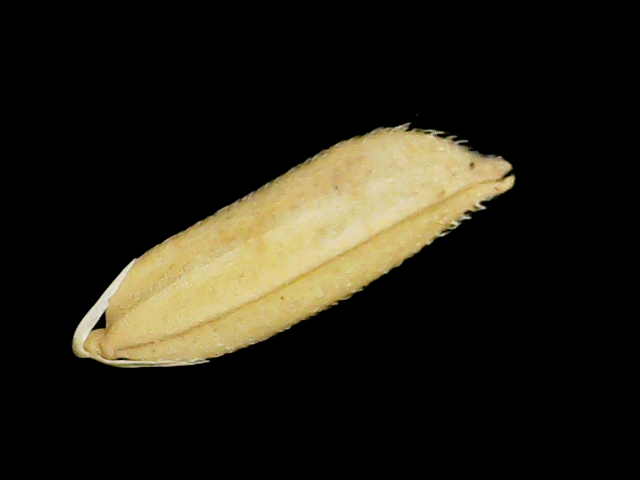
Rice variety: Binadhan26